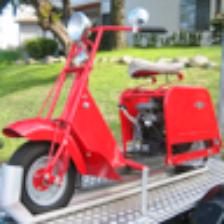
Label: NonHuman